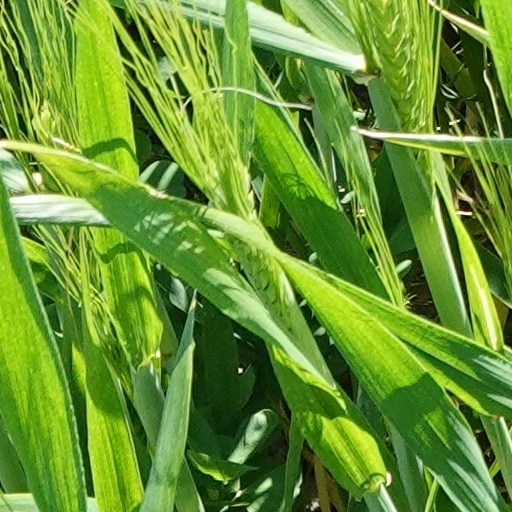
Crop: wheat